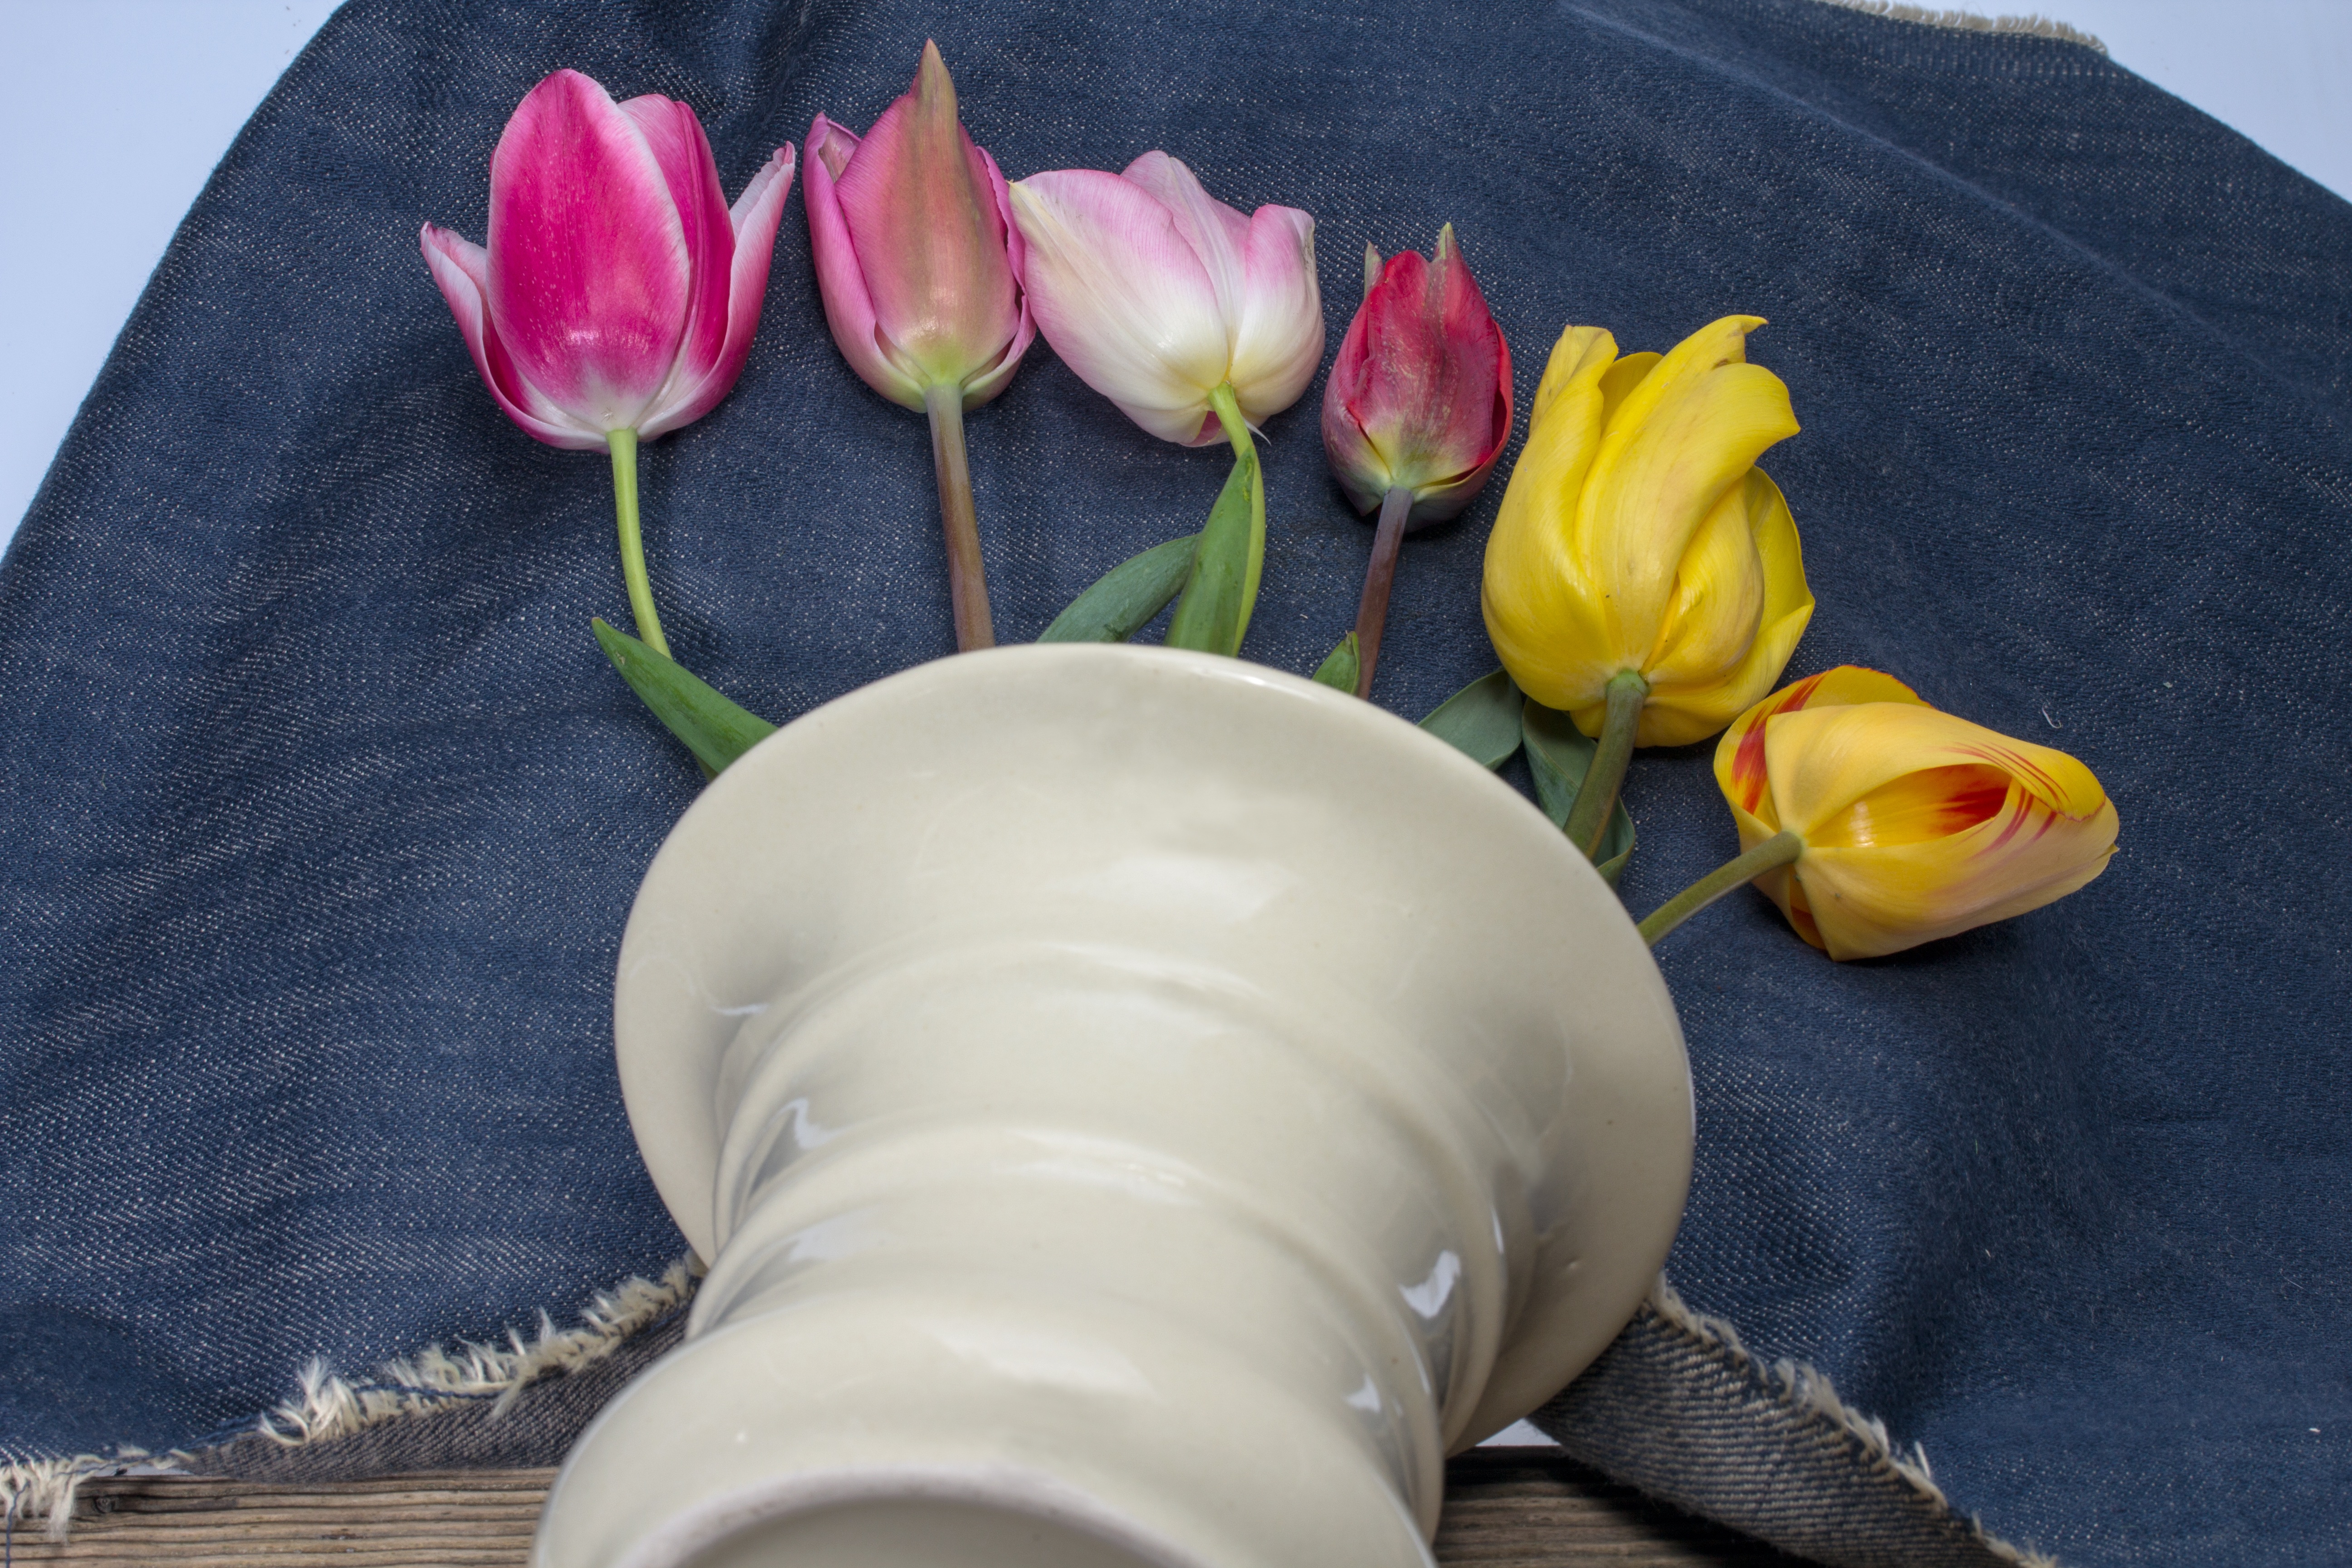
plant, flower, petal, tulip, yellow, still life, flowers, composition, tulips, flowering plant, land plant